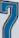
Number: 7